Mahānipāta Jātaka

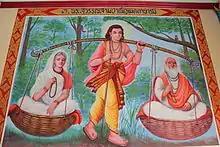
Sama cares for his blind parents.

Sama's parents lost their sight when he was 16 years old. From then on he was their only help. He took care of his parents. Every day he went to the Migasammata River to gather fruit and took water in a pot. At that time King Piliyakkha of Benares, in his great desire for venison, also came to the river and at last reached the spot where Sama stood. Seeing Sama taming the wild animals, the King was wondering whether the creature was a god or a Nāga. To find out, he decided to wound and disable him, and then ask. The King shot a poisoned arrow and wounded Sama, who fell to the ground. Sama spoke: "I have no enmity against anyone. Who has wounded me?" The King went to Sama and asked him his name. Sama then told the King the story of fostering his blind parents. The King thought to himself, "I have done evil to such a holy being; how can I comfort him?" He decided to bring the blind parents to their son. In the meantime the goddess Bahusodari decided to help Sama and his parents. In the end Sama recovered from his wound and both of his parents' sight was restored.